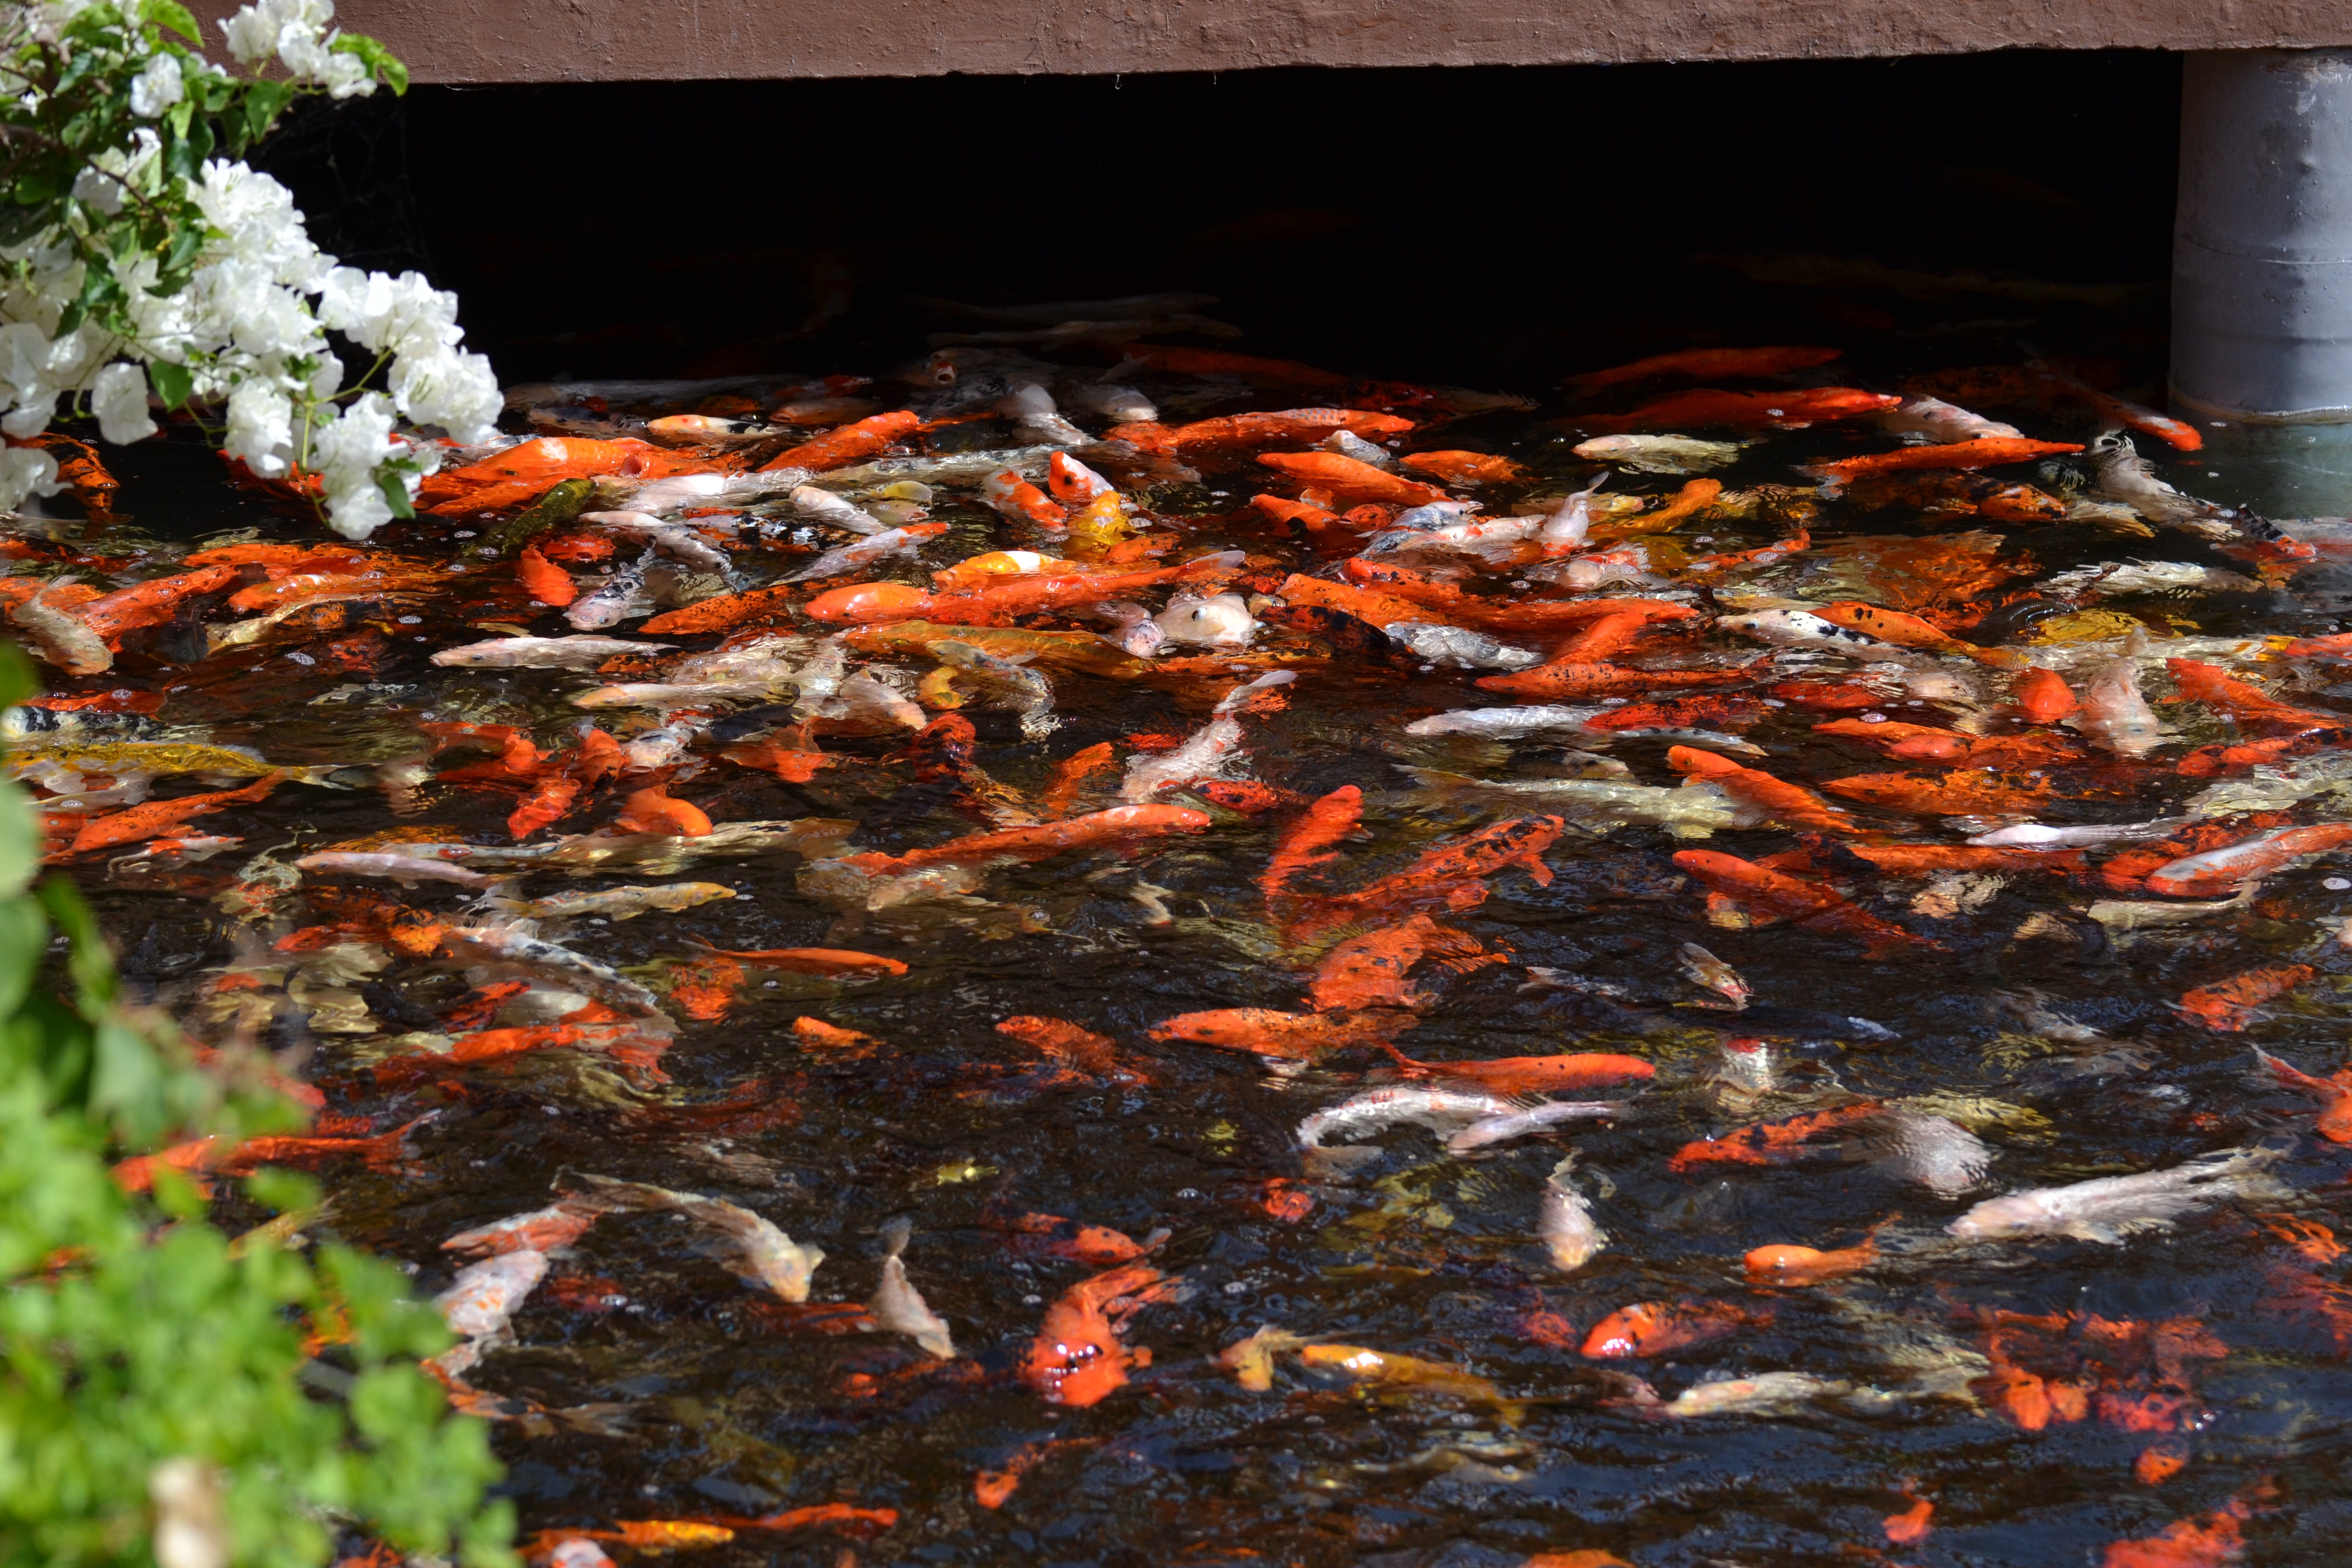
pond, fish, koi, koi carp, fish pond, appear, geological phenomenon